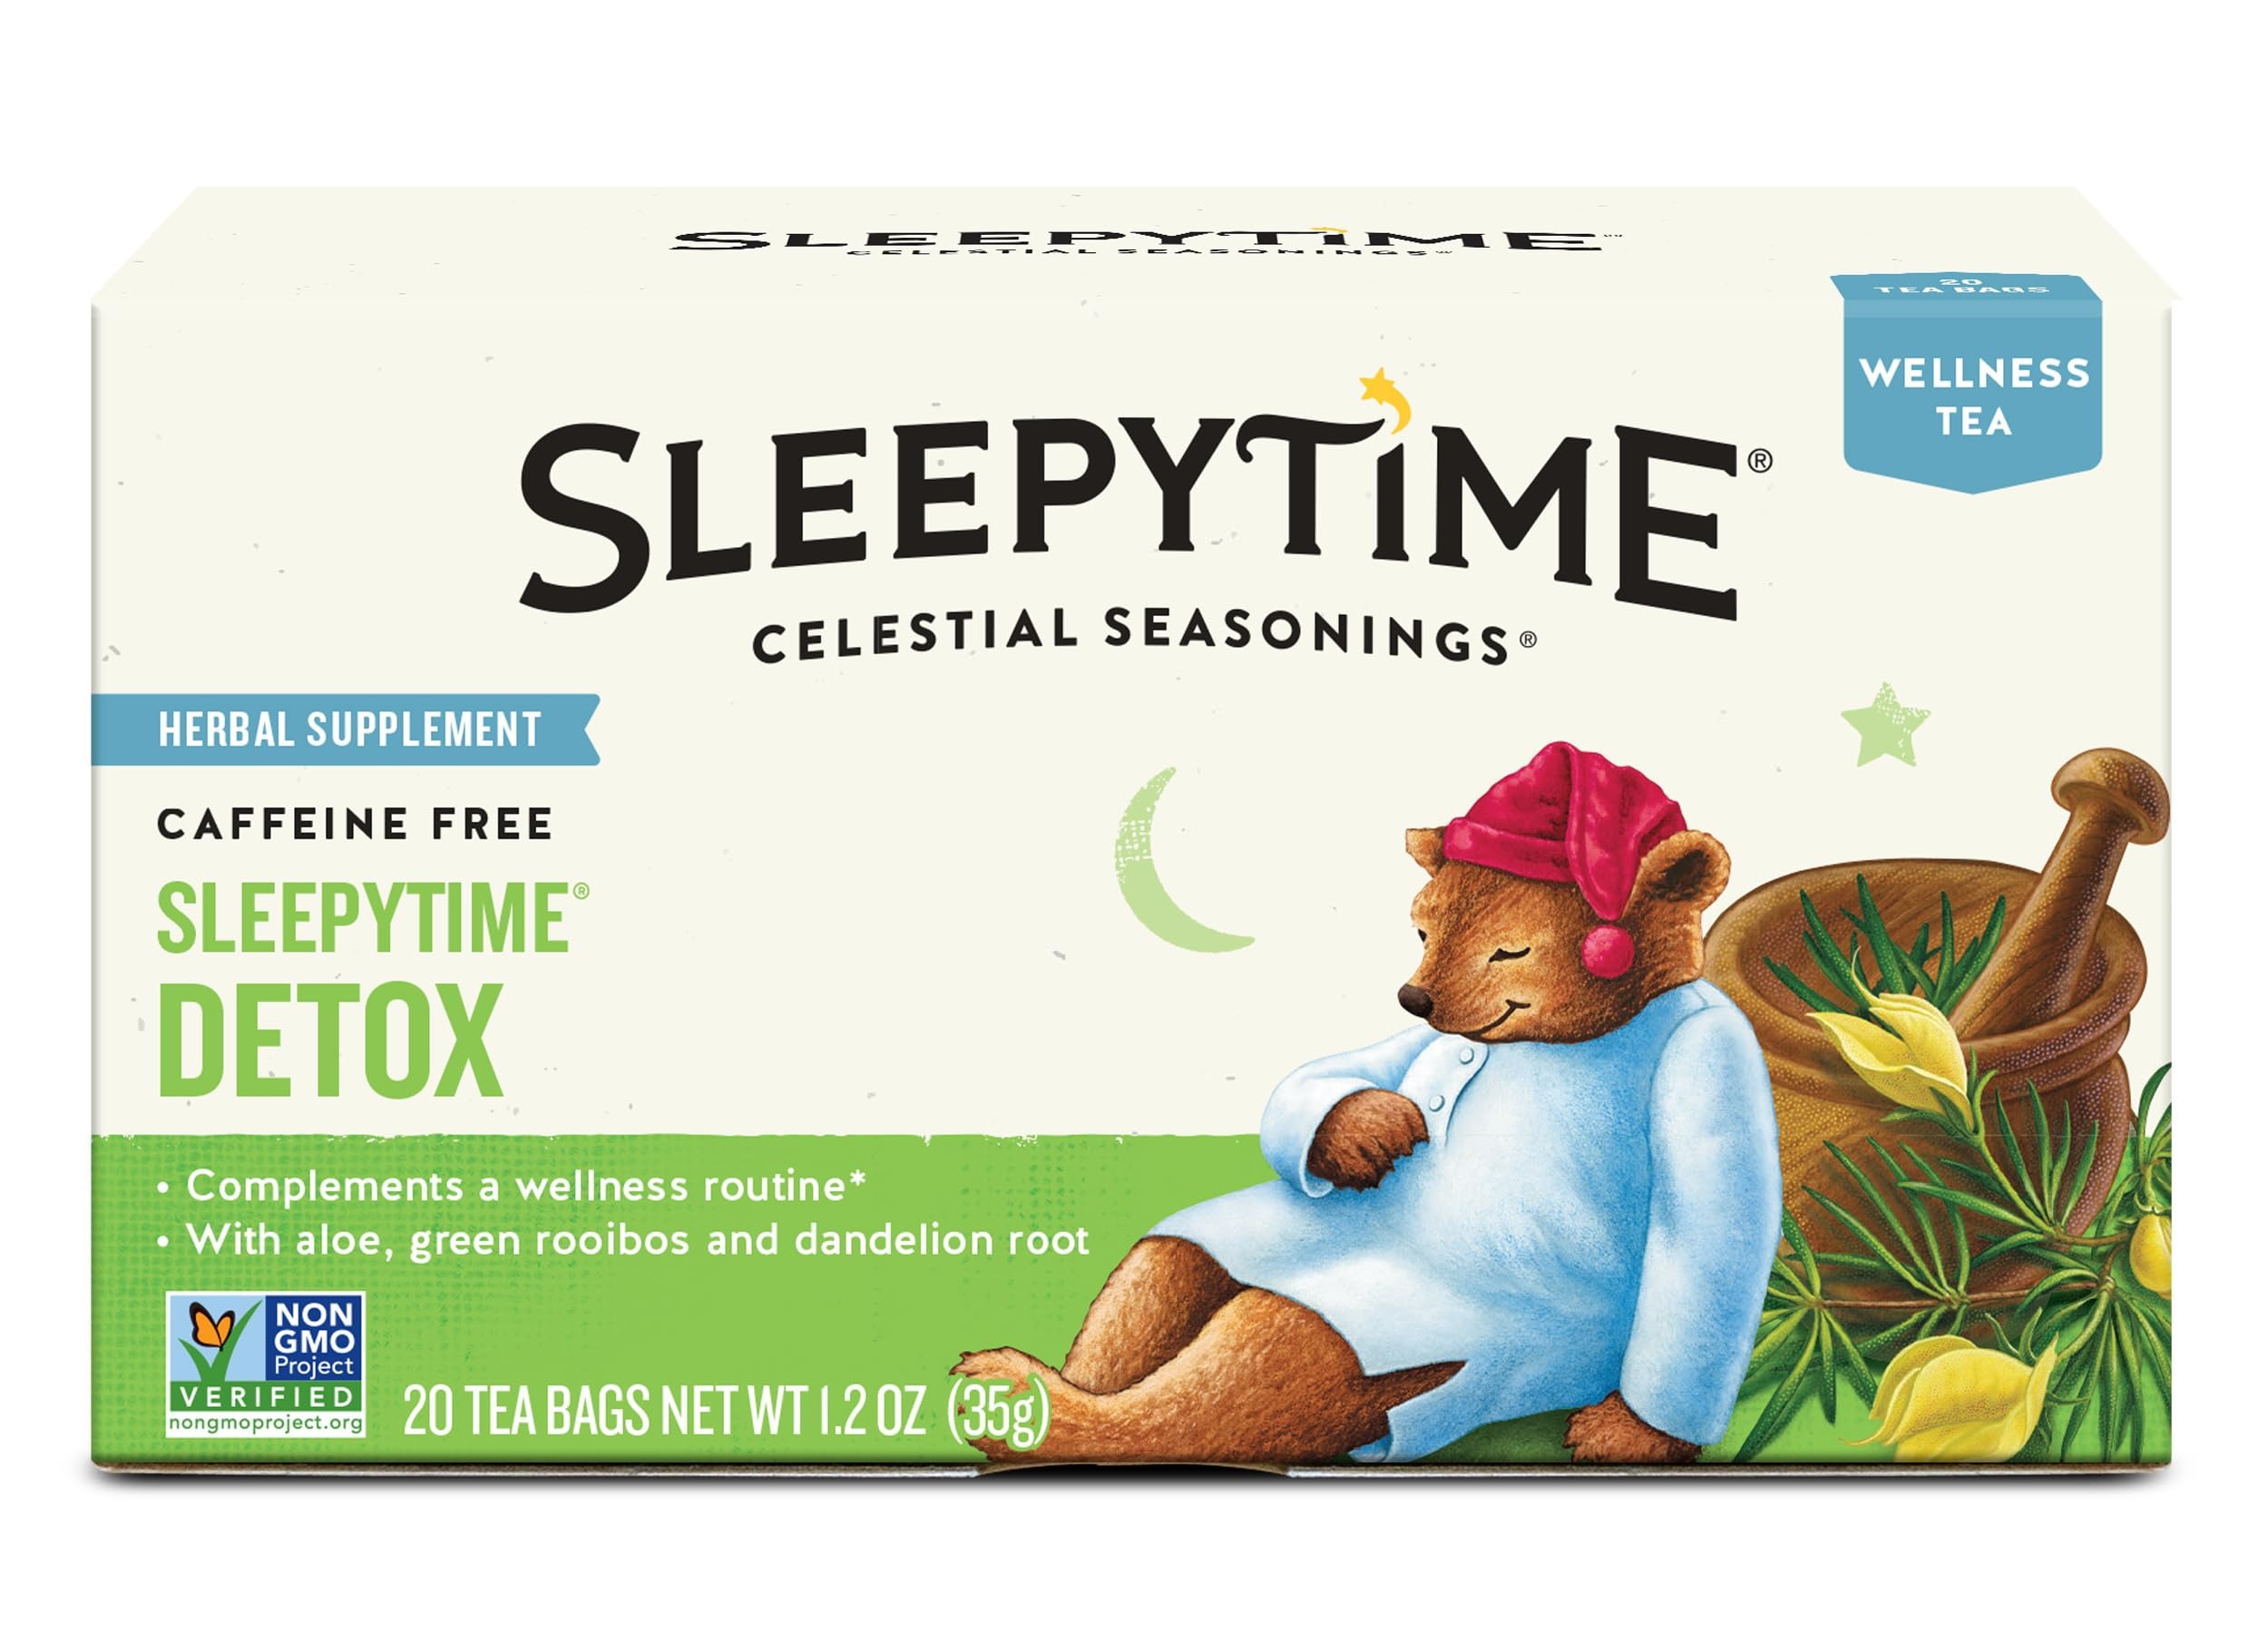
Item Name: Celestial Seasonings Sleepytime Wellness Detox Tea, Caffeine Free, 20 Tea Bags Box
Bullet Point 1: Sleepytime: This relaxing herbal tea starts with our time-honored Sleepytime blend of chamomile, spearmint, and other soothing herbs. We then add aloe, green rooibos, and dandelion root as complements to a wellness routine.
Bullet Point 2: Thoughtful Sourcing: Most of our herbs, botanicals, teas, and fruits are purchased directly from farmers around the world.
Bullet Point 3: Quality Ingredients: We blend our teas from the finest ingredients, with no artificial flavors or colors.
Bullet Point 4: Minimal Packaging: We use tea bags without strings, tags, or staples to divert waste from landfills. Plus, we print on 100% recycled paperboard (35% post-consumer content).
Bullet Point 5: Your Perfect Cup: Steep the tea bag in hot water for 4-6 minutes and remove the bag.
Value: 20.0
Unit: Count

Price: 6.01